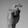
ASL letter: X